HD 53680, HD 53705, and HD 53706

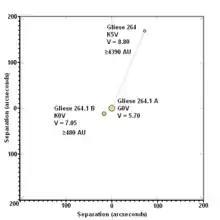
A diagram of HD 53706 and HD 53680, relative to HD 53705 (Click to enlarge).

HD 53705 was discovered to be a visual binary very early on, owing to the brightness of the two components. The earliest observation in the Washington Double Star Catalog (WDS) dates to 1826 and was made by James Dunlop, stating a position angle of 119 degrees and a separation of 21.5 arcseconds for the companion. The two stars have moved very little relative to each other since, with the most recent measurement from 1999 stating a position angle of 126 degrees and a separation of 20.9 arcseconds. This is related to the nearby location of the system: a separation of 21 arcseconds translates to a physical separation perpendicular to the line of sight of approximately 480 AU, so the orbit of the stars lasts somewhere on the order of millennia.